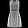
Label: Dress